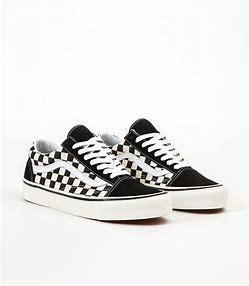
Brand: Vans
Model: Old Skool 36 DX